Describe the emotion expressed in this image:  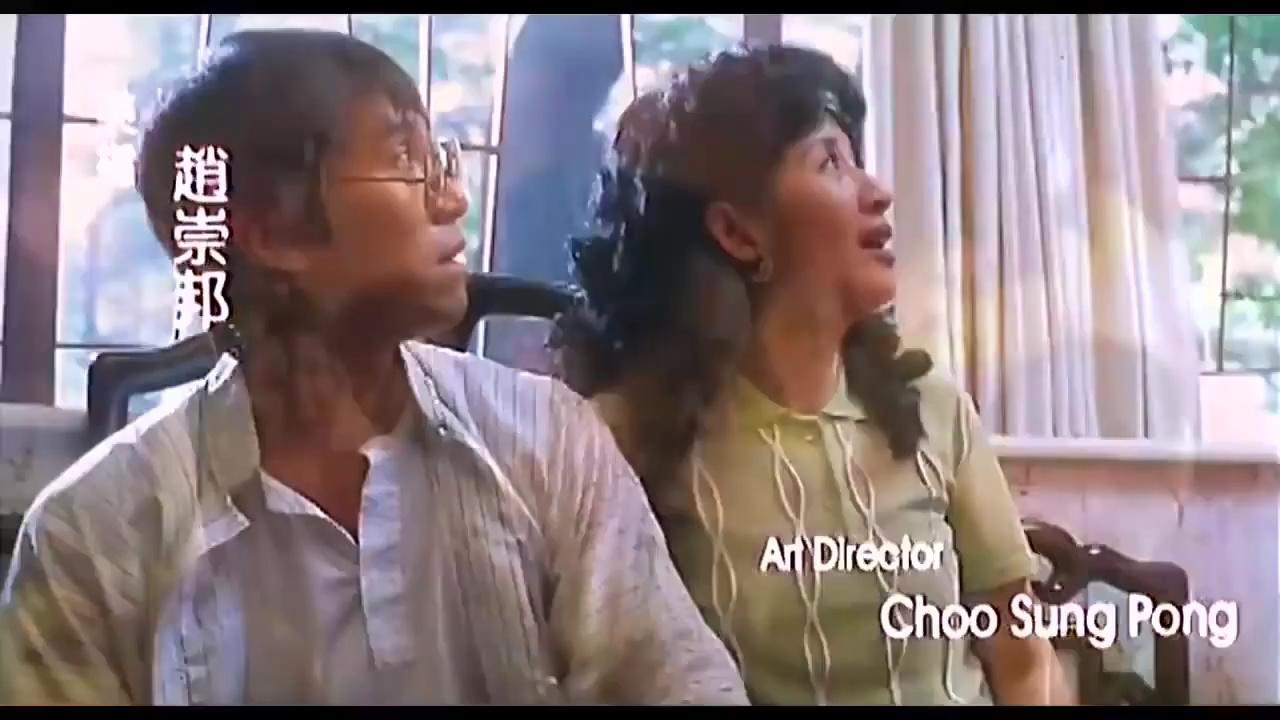
This person displays Fear, valence and arousal with high intensity.